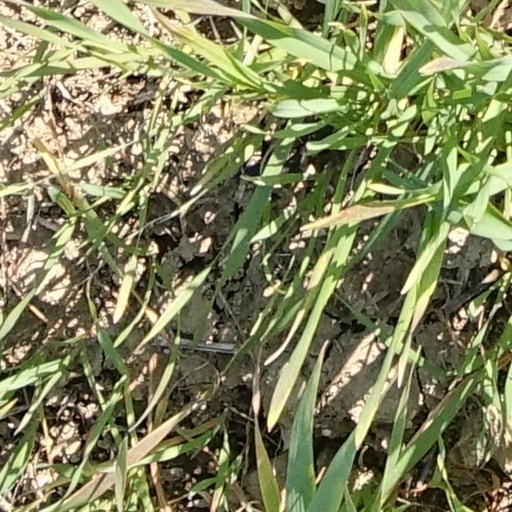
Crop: wheat